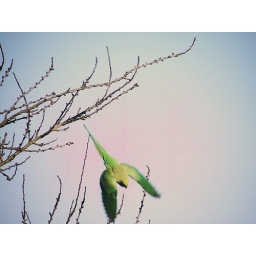
This one seems to like our bird feeders very much indeed and hides in the tree and drops down to feed.